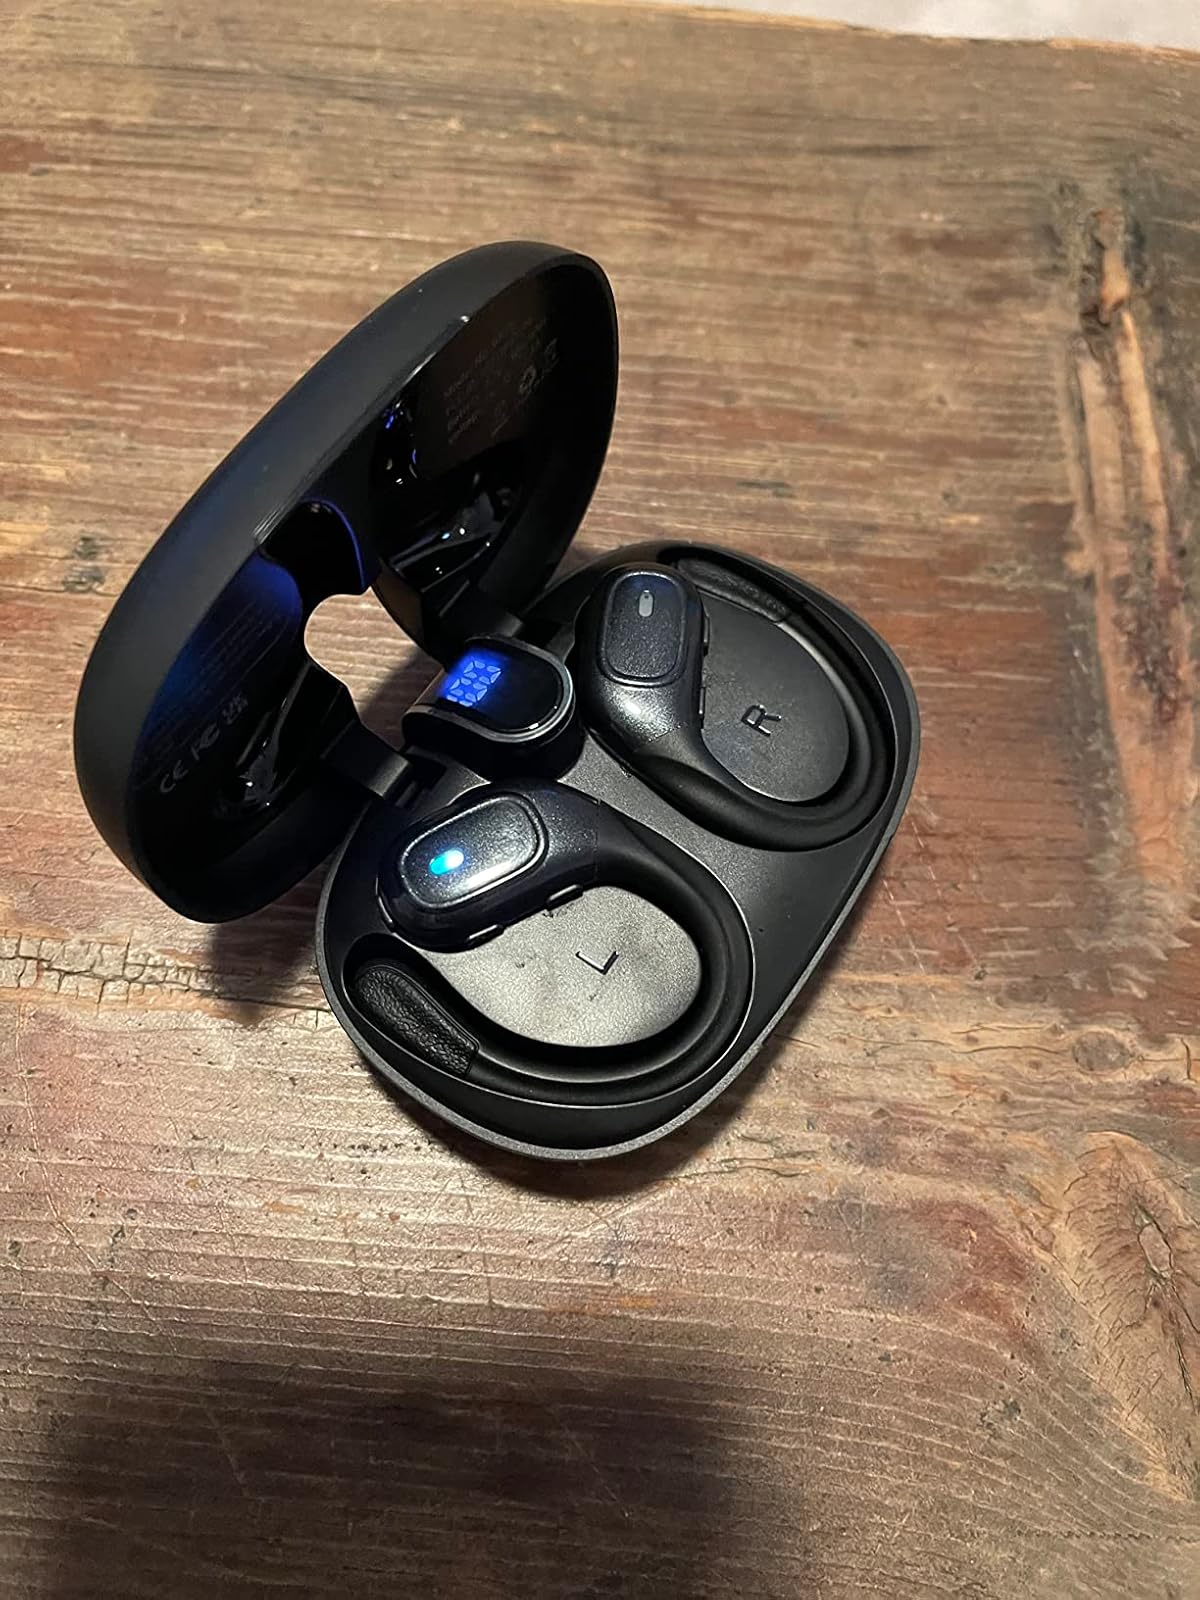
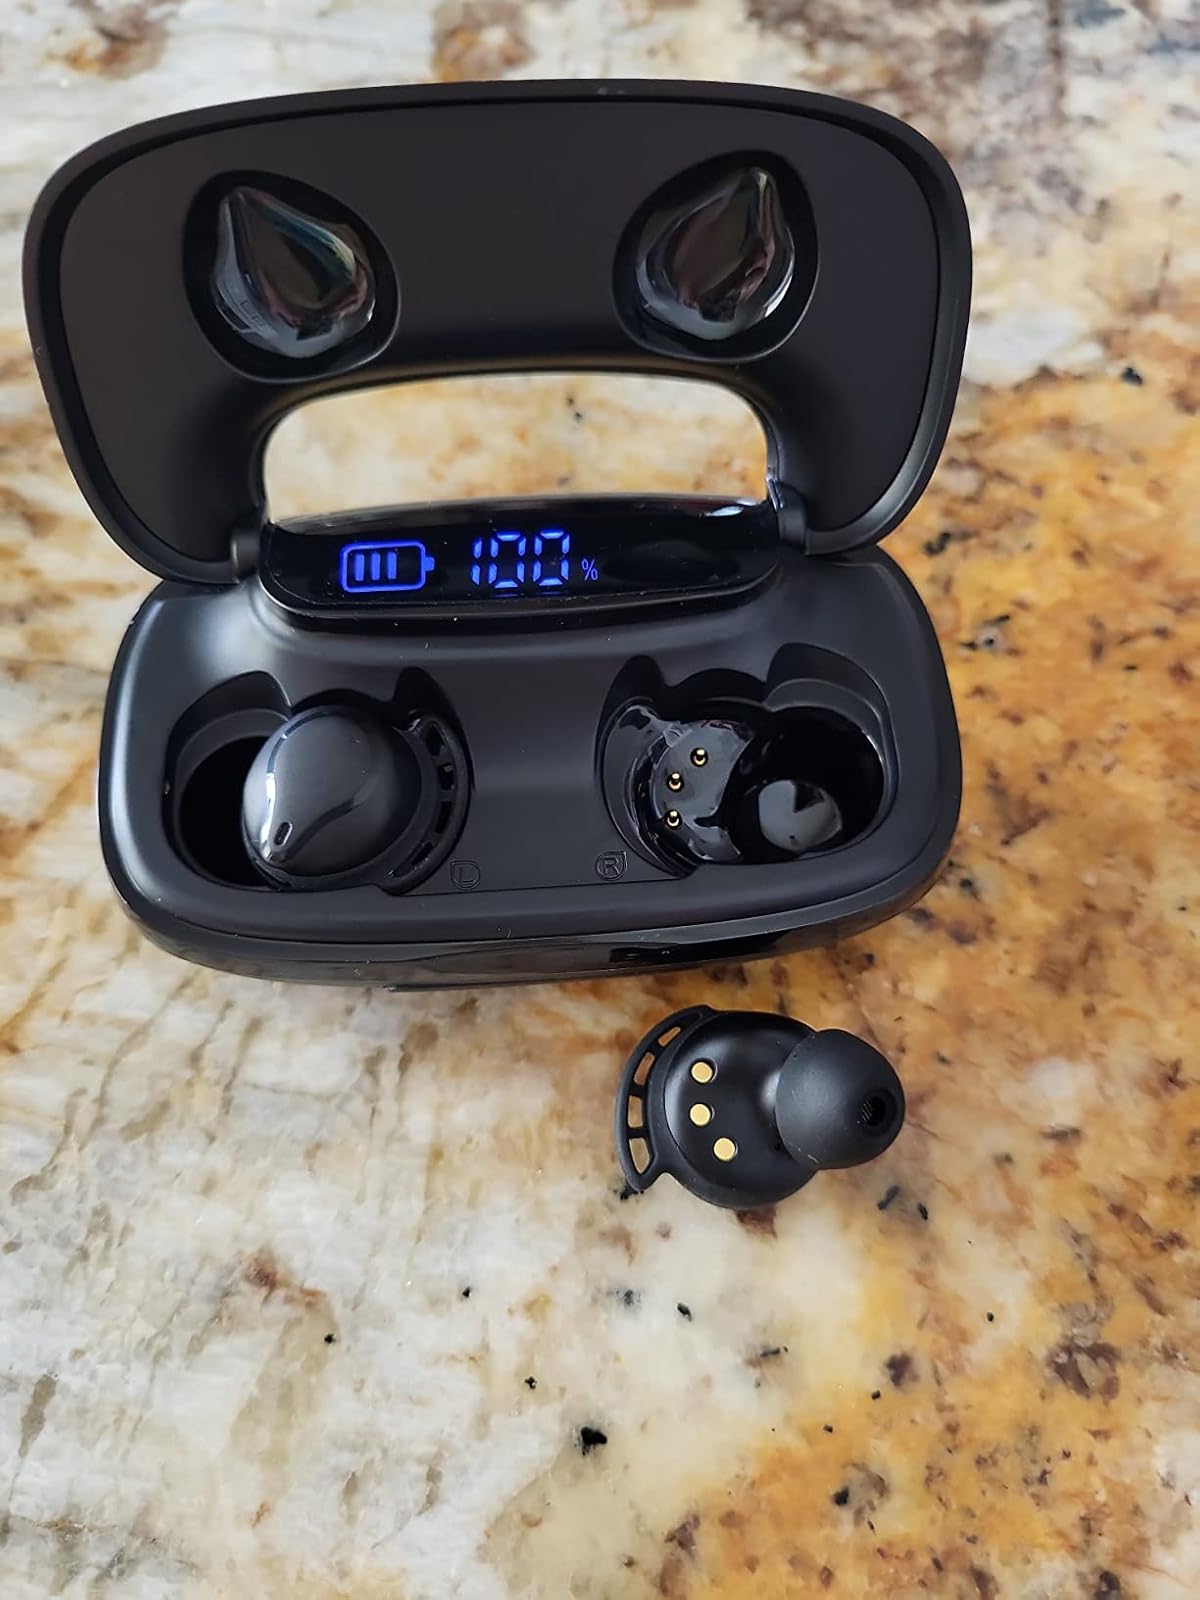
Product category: earbuds
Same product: no